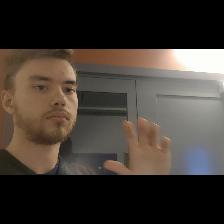
Label: Human